150 Nassau Street

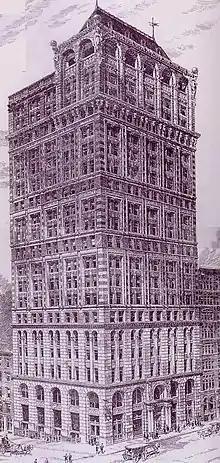
Drawing (1895)

The American Tract Society, or ATS, was established in 1825 as a nonprofit, nonsectarian but evangelical organization. It was the first organization in the U.S. formed specifically to give out religious tracts. ATS bought land in 1825 at the southwest corner of Nassau and Spruce Streets, completing its four-story Tract House the next year. The house's addresses were subsequently changed to 144 Nassau Street in 1827, and then to 150 Nassau Street in 1833. A five-story Tract House was built on the same site in 1846–1847.